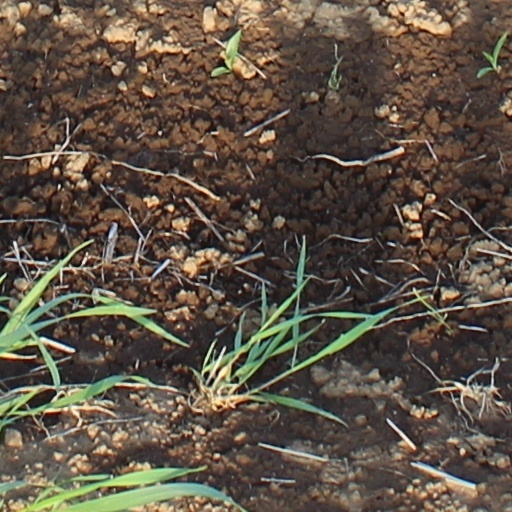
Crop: wheat